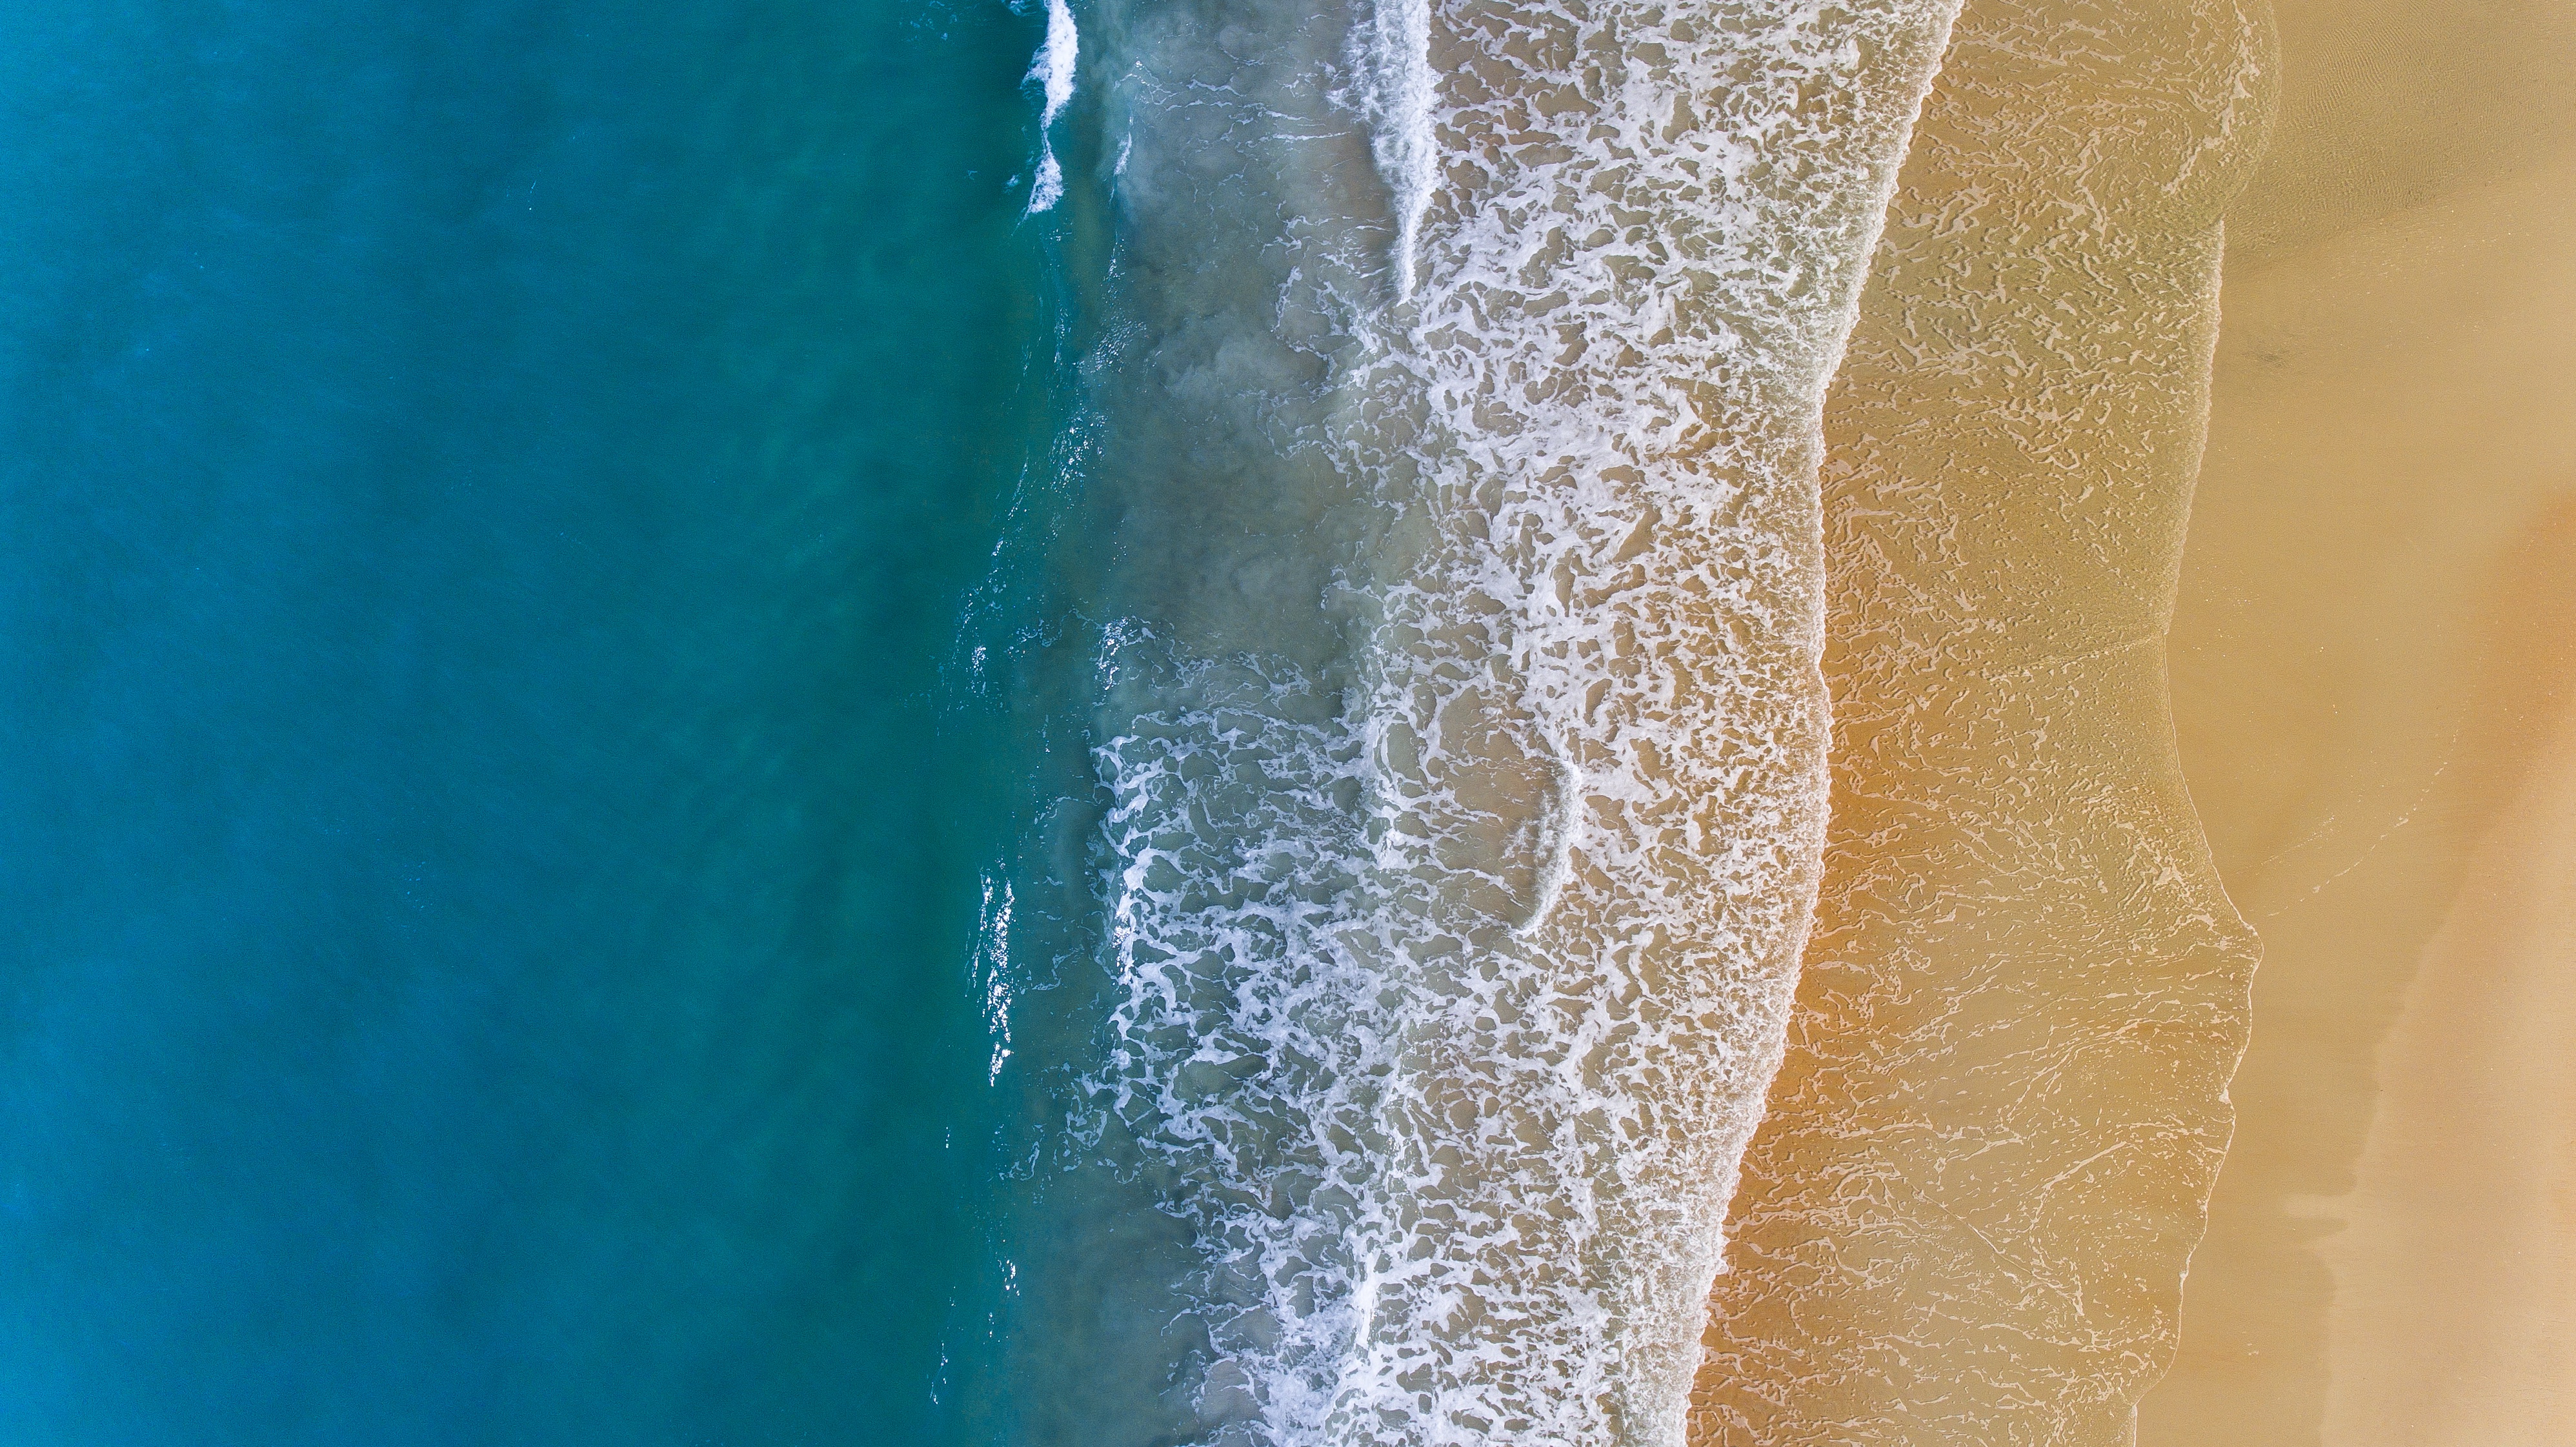
sea, water, ocean, sunlight, wave, underwater, color, blue, close up, freezing, wind wave